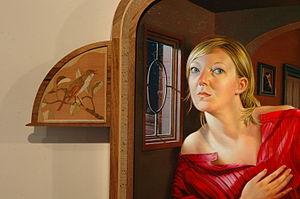
"Christopher Williams dit Kit Williams est un artiste, illustrateur et auteur anglais, né le 28 avril 1946 dans le Kent, en Angleterre. Il est connu pour son livre de 1979 Masquerade, un livre illustré contenant des indices pour localiser un bijou doré en forme de lièvre créé par Williams et enterré ""quelque part en Grande-Bretagne"".